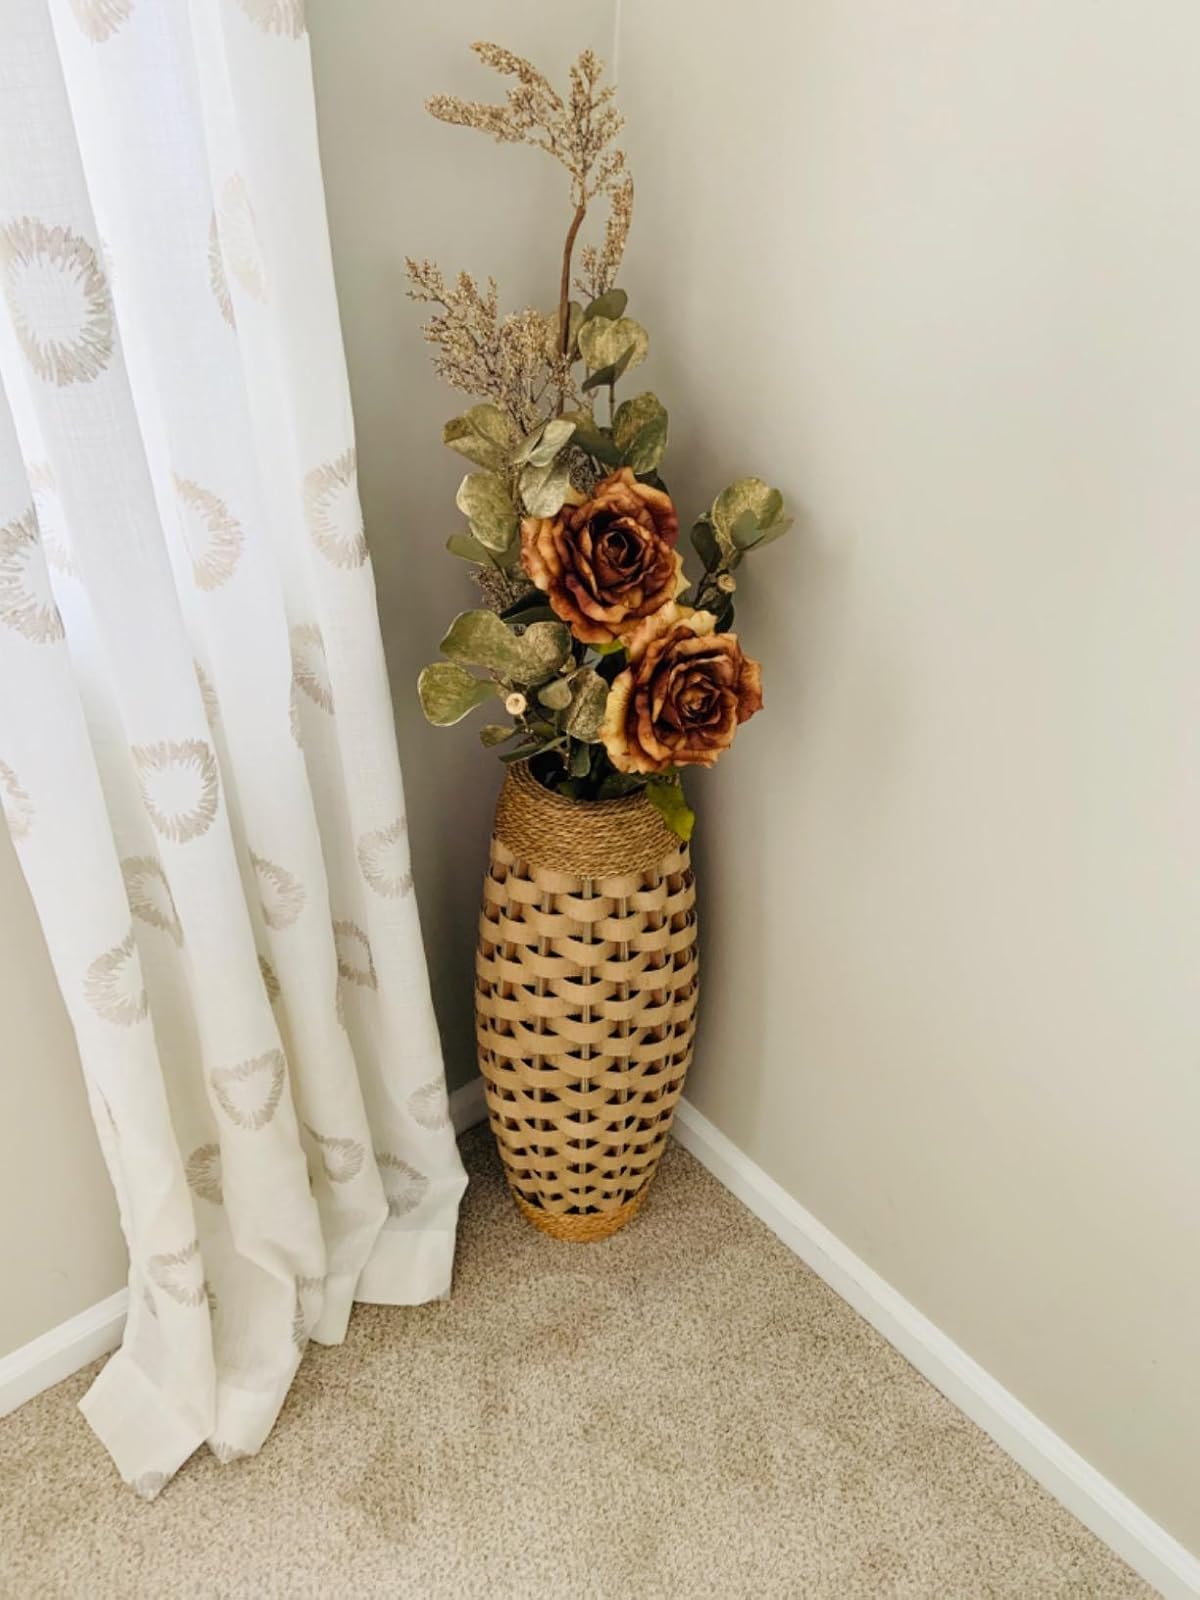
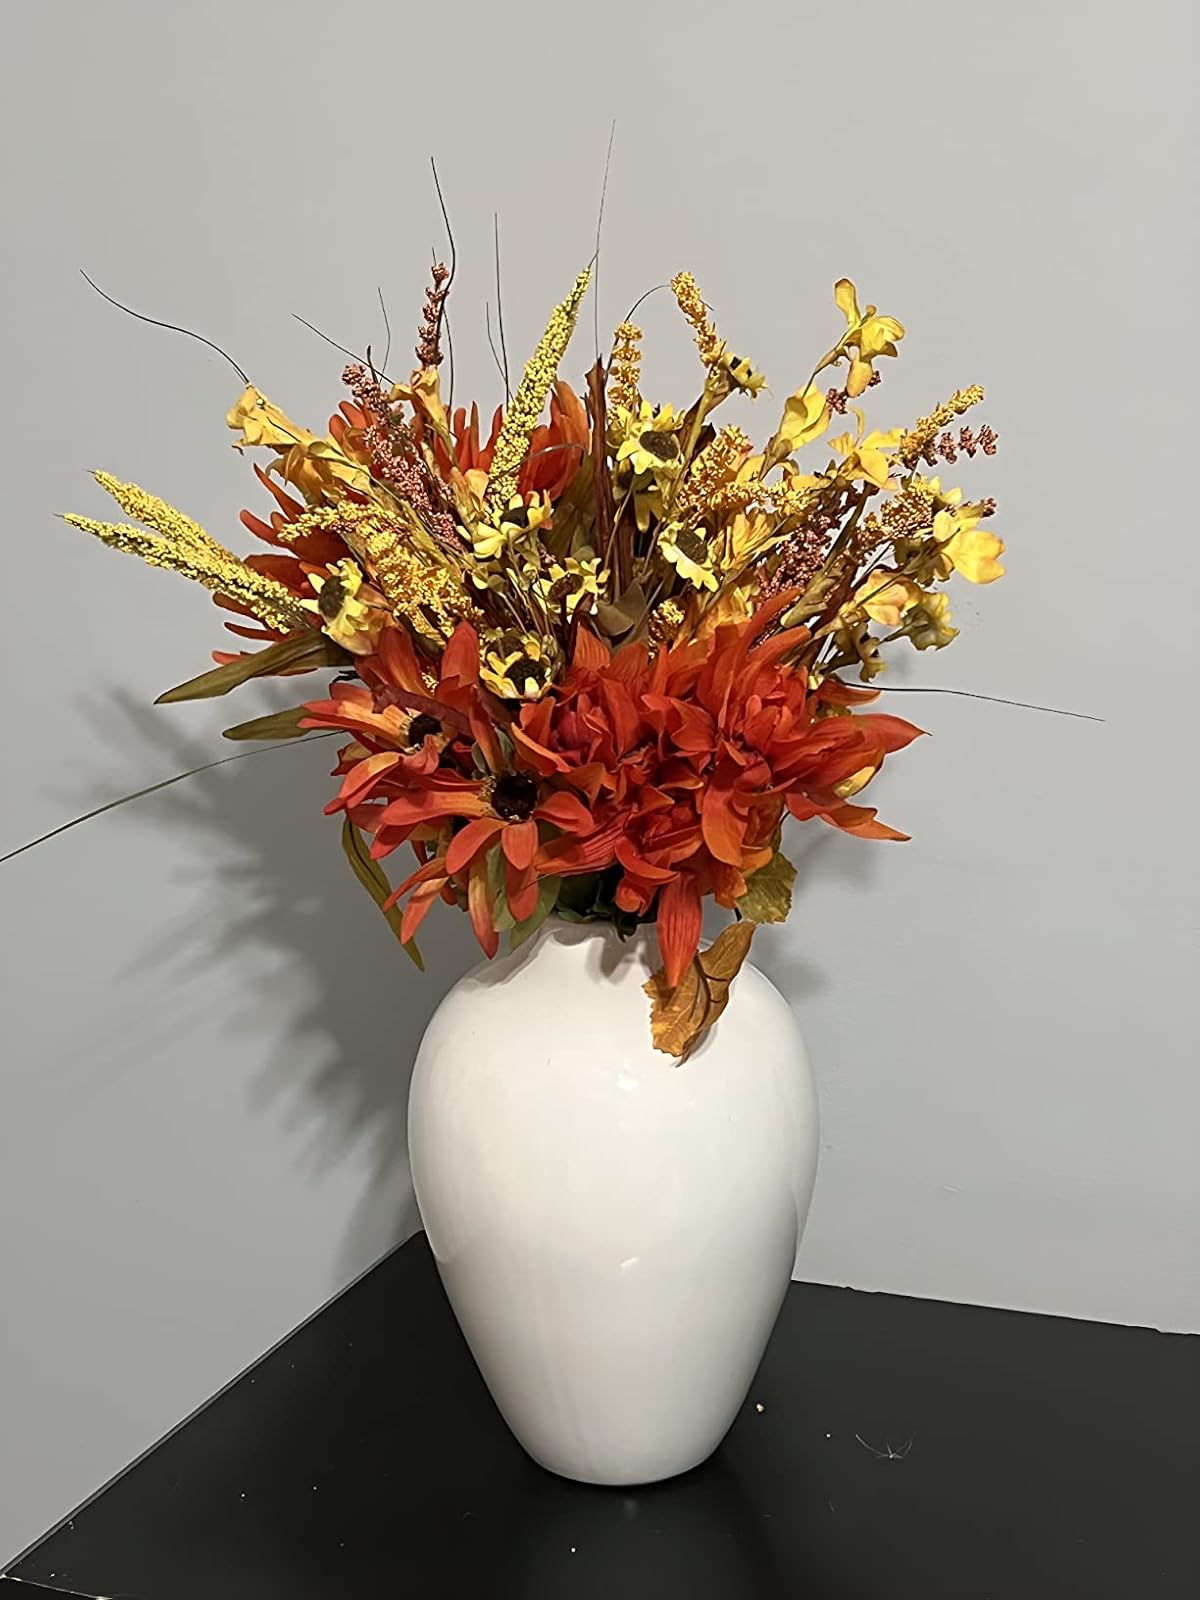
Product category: vase
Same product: no